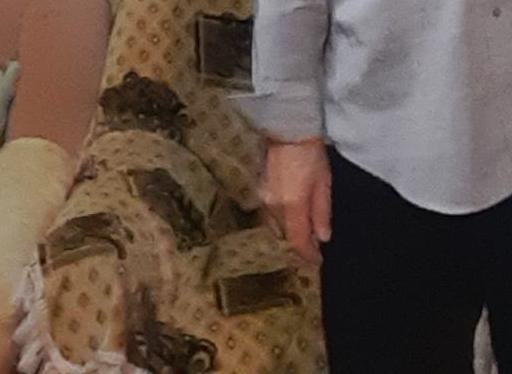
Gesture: no_gesture